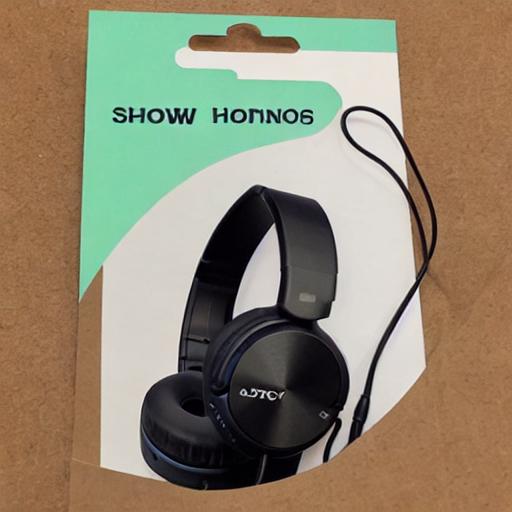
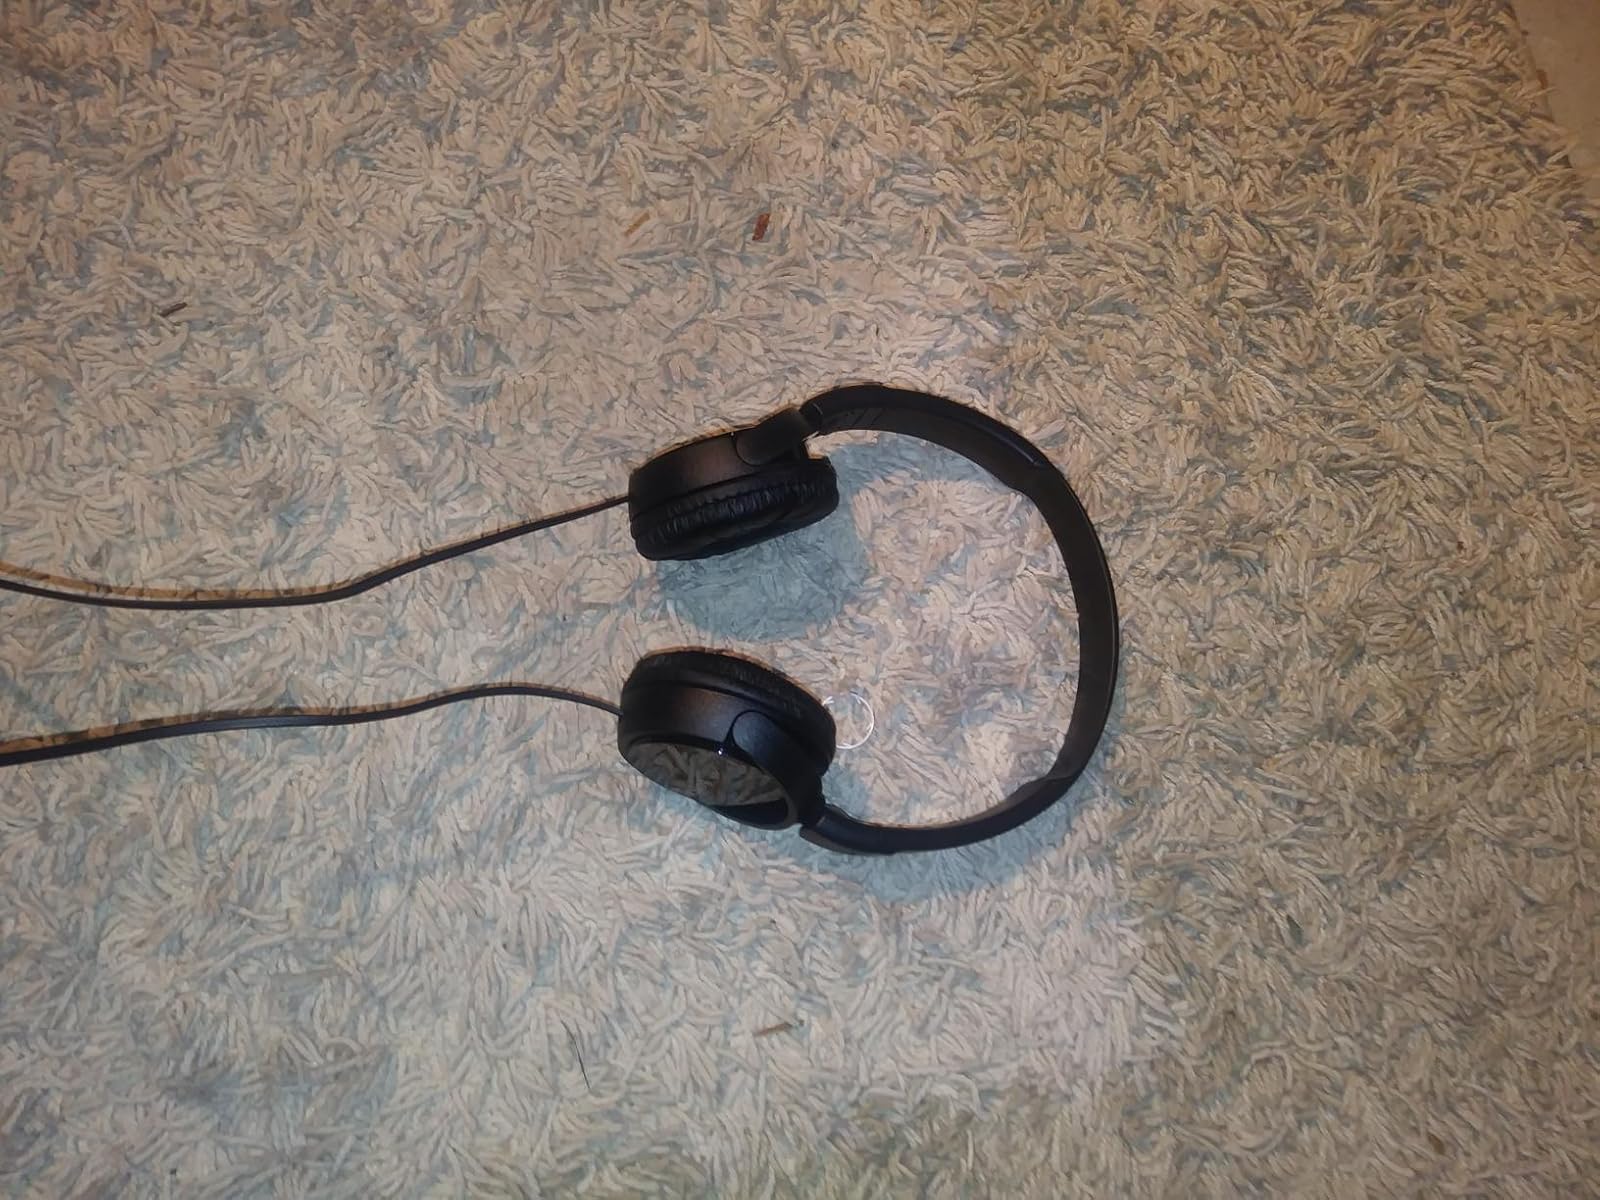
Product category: headphones
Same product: no